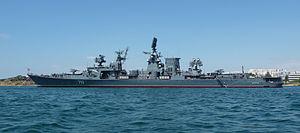
Le Kerch, un grand croiseur de la classe Kara. Ce croiseur fait partie de la flotte russe de la mer noire. Photo prise à Sébastopol, depuis un bateau. Русский: Большой противолодочный корабль ""Керчь"". Проект 1134-Б. На момент фотографии входит в состав 30-й дивизии надводных кораблей ЧФ России. Фото сделано в бухте Севастополя."